Ambergate, Nottingham and Boston and Eastern Junction Railway

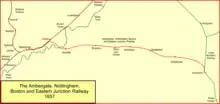
The Ambergate line in 1857

Following the peak of the railway mania, there was a collapse in confidence in railway schemes, and money was almost impossible to come by for some time. In 1849 Parliament granted an extension of time, and permitted the proposed lines west of Nottingham and east of Grantham to be abandoned. The company managed to build from Colwick Junction (where it left the Midland Railway's Nottingham to Lincoln line) to a temporary station at Grantham adjacent to the canal basin near Dysart Road. The Great Northern Railway was being constructed at the time but had not reached Grantham yet. Sidings and a warehouse were constructed at Colwick. The engineer was John Underwood.